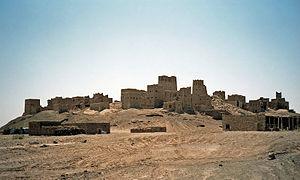
Ruines de l'ancienne Marib au Yémen
Marib ou Ma'rib est la capitale du gouvernorat de Ma'rib au Yémen. Elle fut la capitale du royaume de Saba. La ville de Marib se situe à 120 km à l'est de la capitale yéménite Sana'a. Elle est le point de départ de l'oléoduc Marib-Ra's Isa. Elle est peuplée de 16 794 habitants.
Cet article recense les sites inscrits au patrimoine mondial au Yémen.